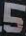
Number: 5